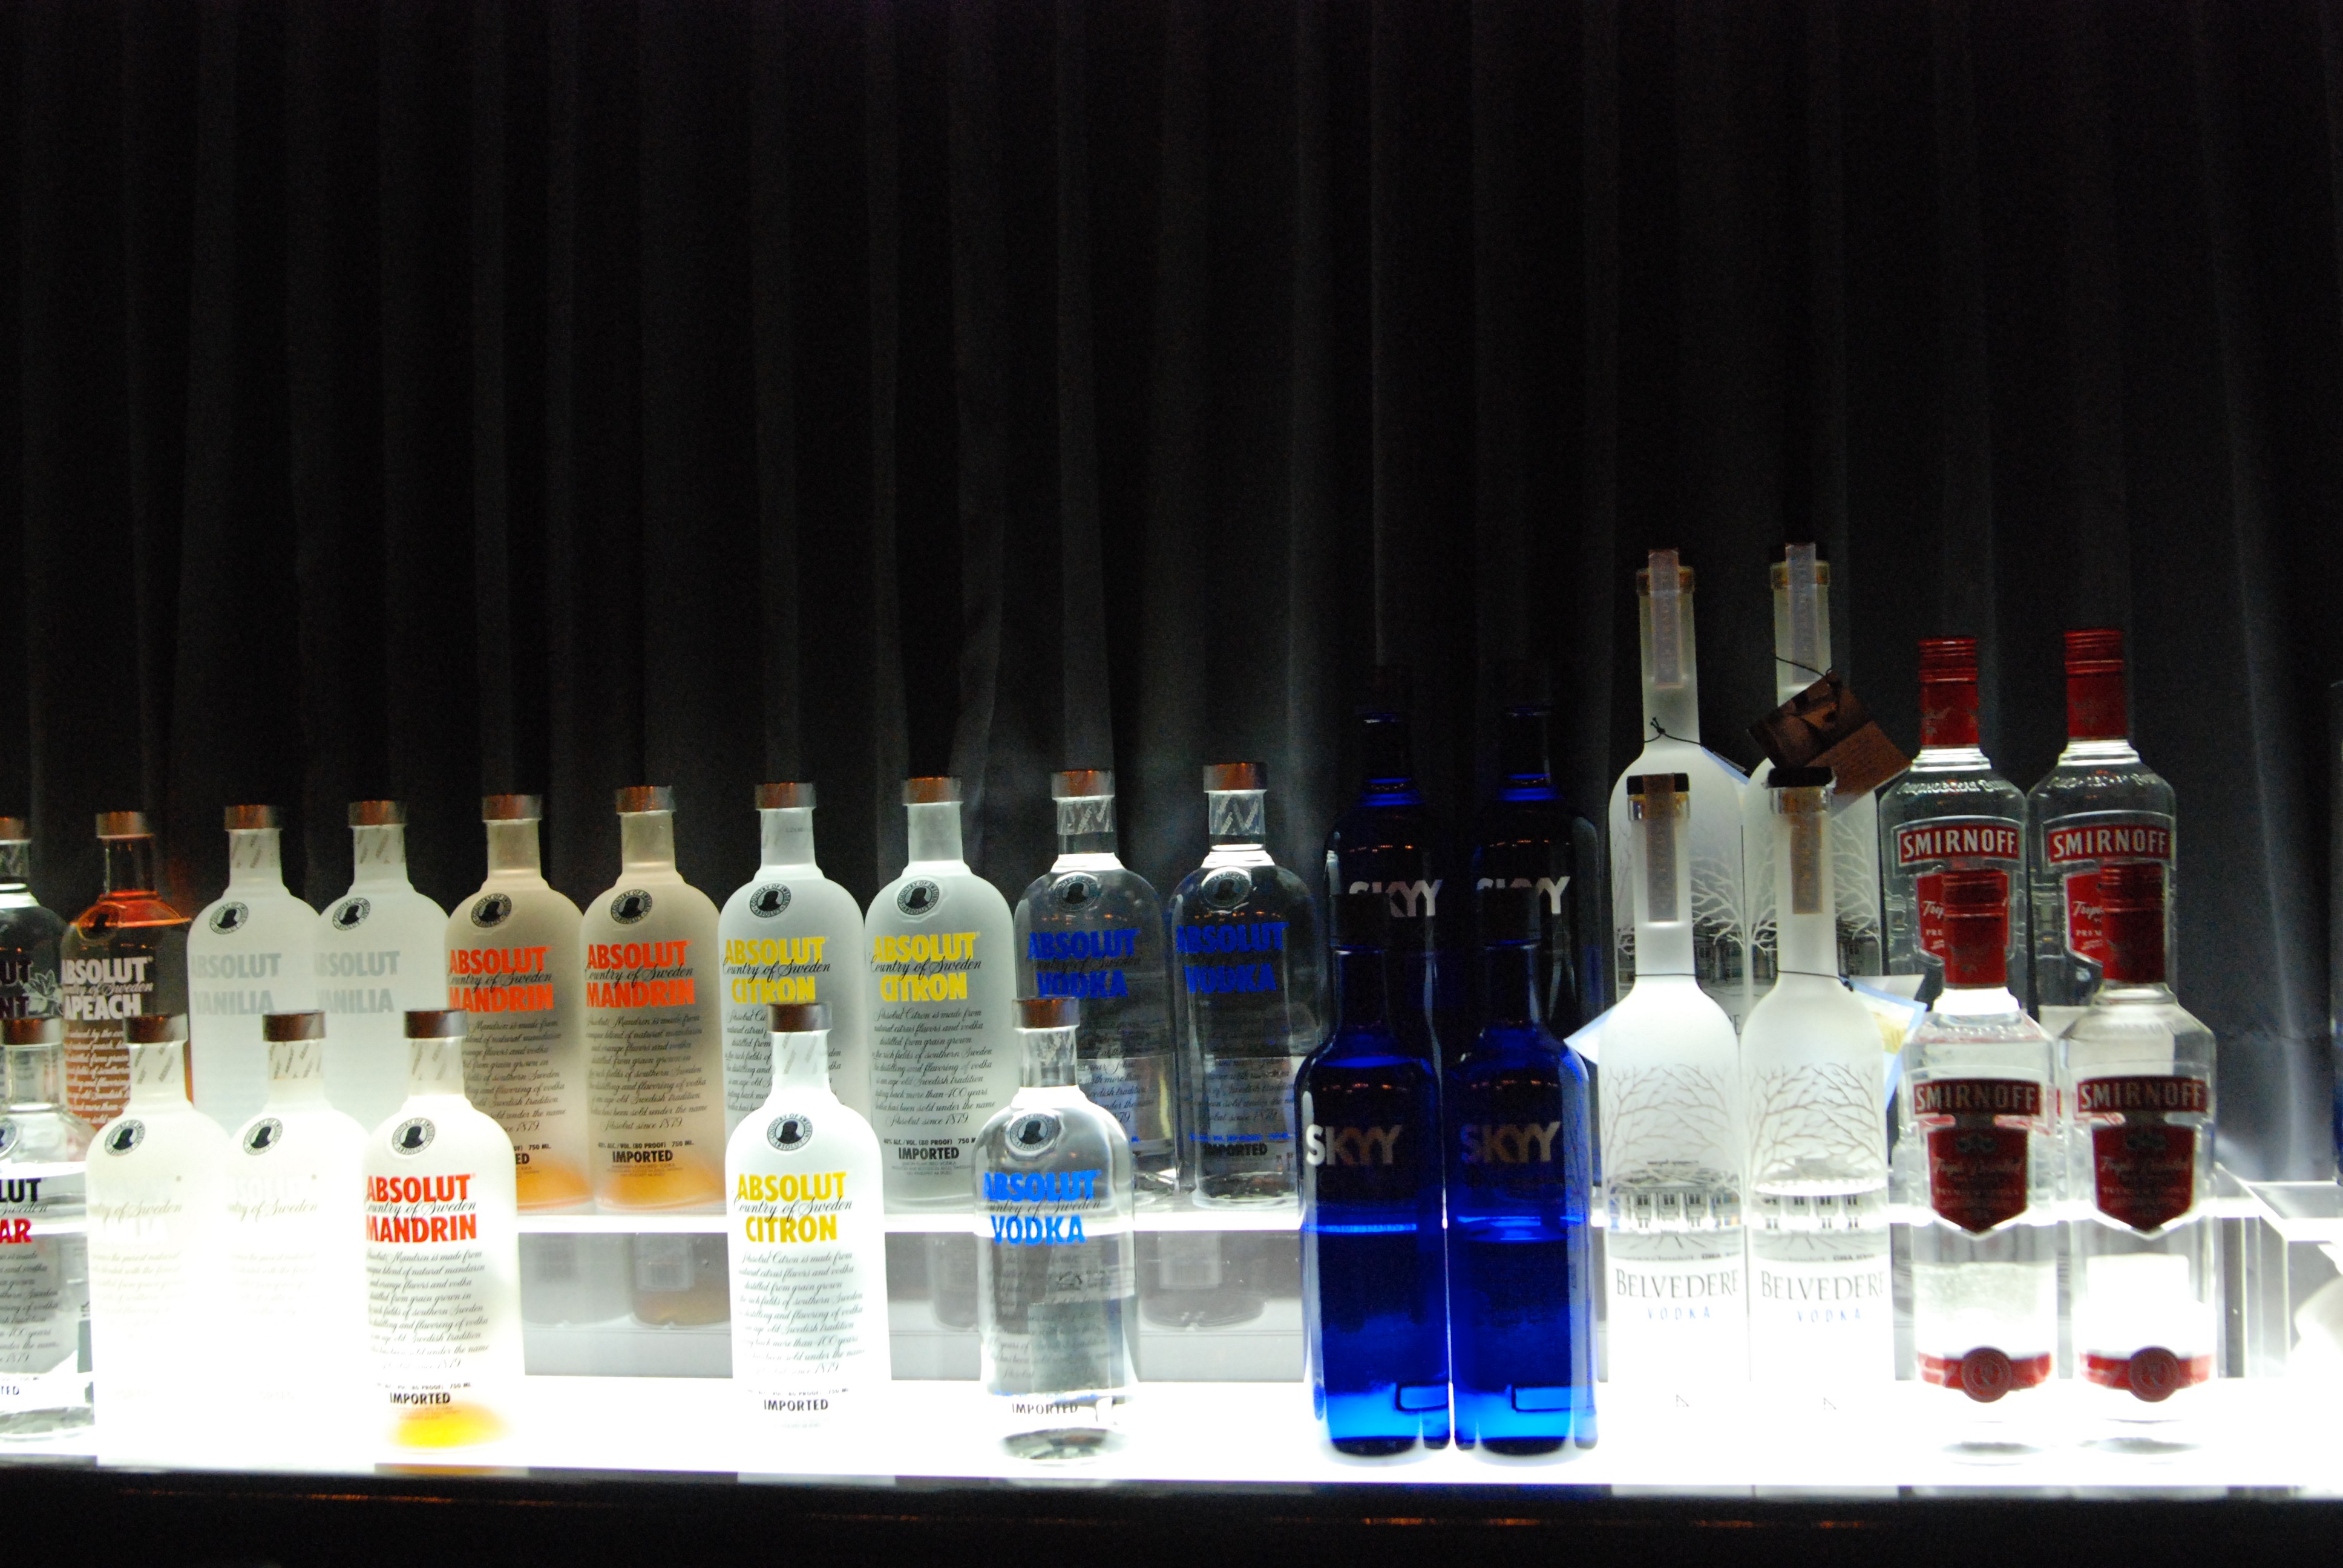
glass, bar, drink, bottle, alcohol, cocktail, glass bottle, drinks, liqueur, vodka, alcoholic beverage, distilled beverage